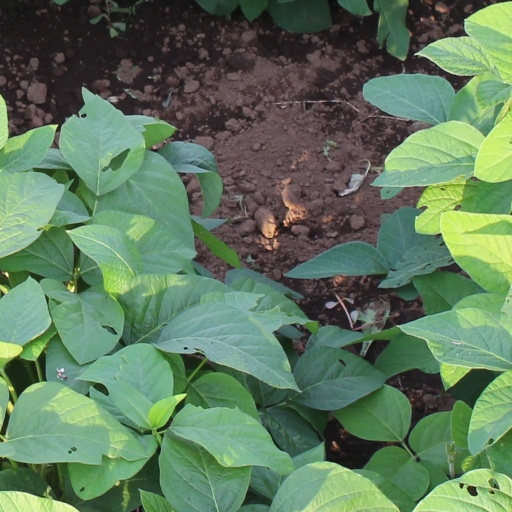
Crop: soybean